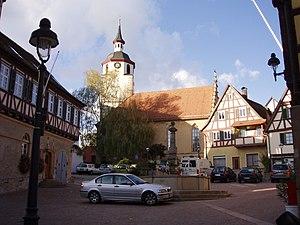
Waldenbuch est une ville située dans l'arrondissement de Böblingen, dans le Land de Bade-Wurtemberg, en Allemagne.